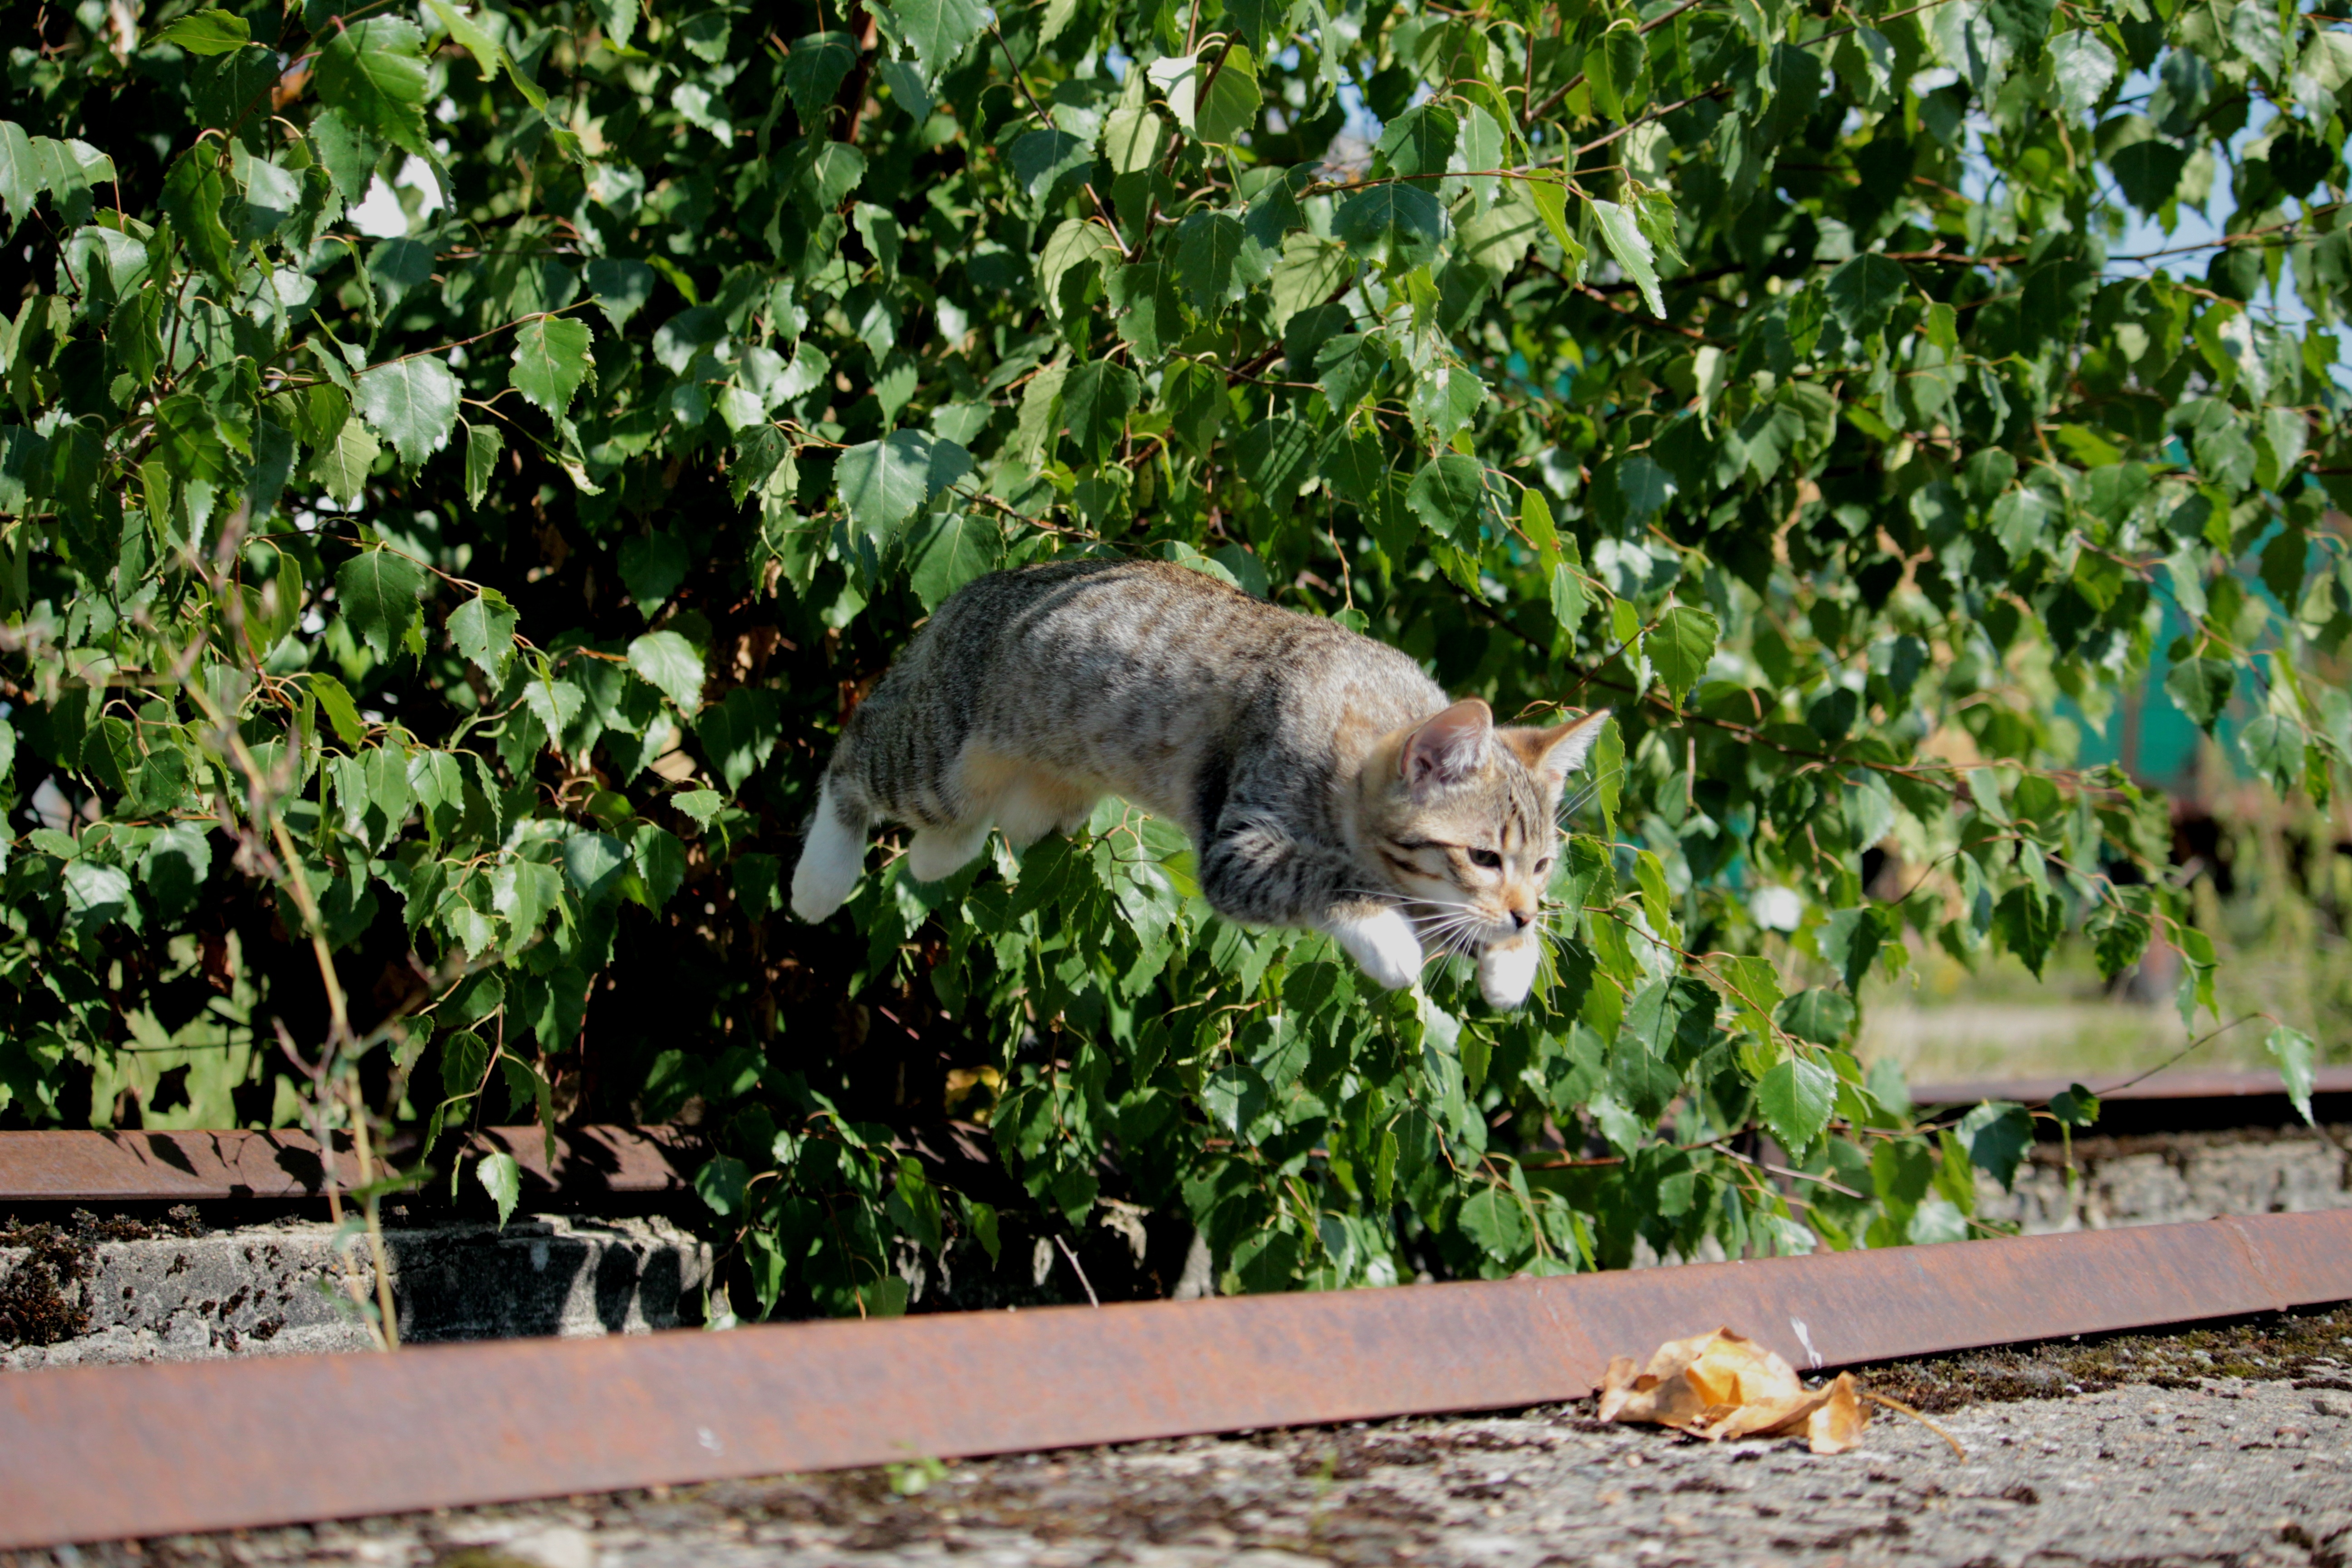
play, jump, wildlife, zoo, kitten, cat, mammal, garden, fauna, vertebrate, domestic cat, cat baby